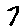
Label: 7